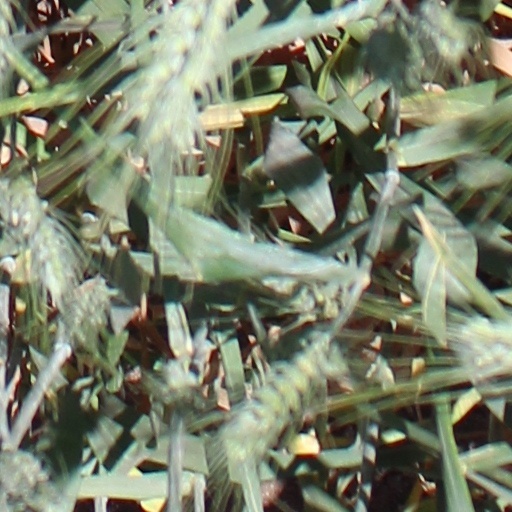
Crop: wheat